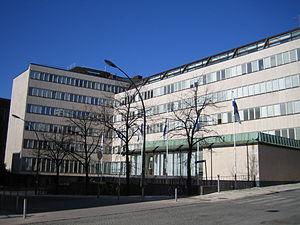
Fabianinkatu, est une rue du centre ville d'Helsinki en Finlande.
Porthania est un bâtiment universitaire construit dans le quartier de Kluuvi à Helsinki en Finlande.